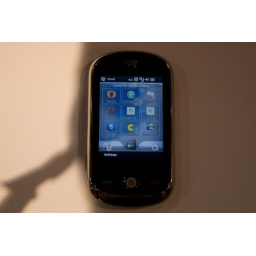
The new touch screen windows mobile-powered handset by motorola